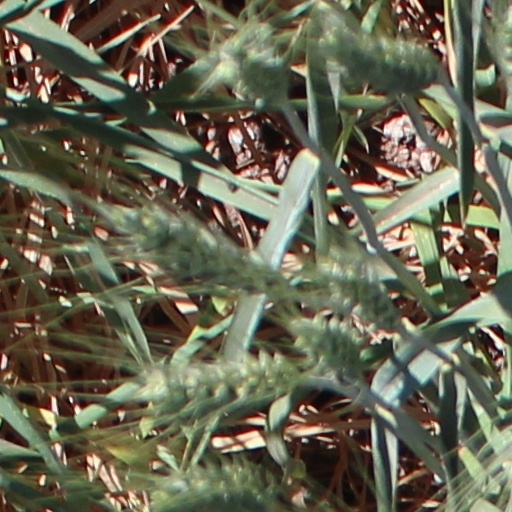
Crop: wheat